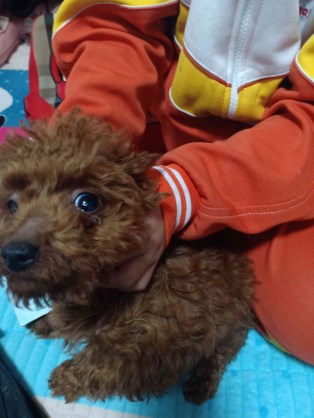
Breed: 2925-n000114-toy_poodle